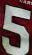
Number: 5